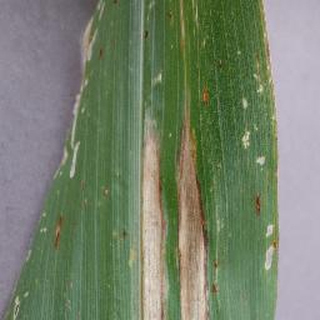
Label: corn_northern_leaf_blight